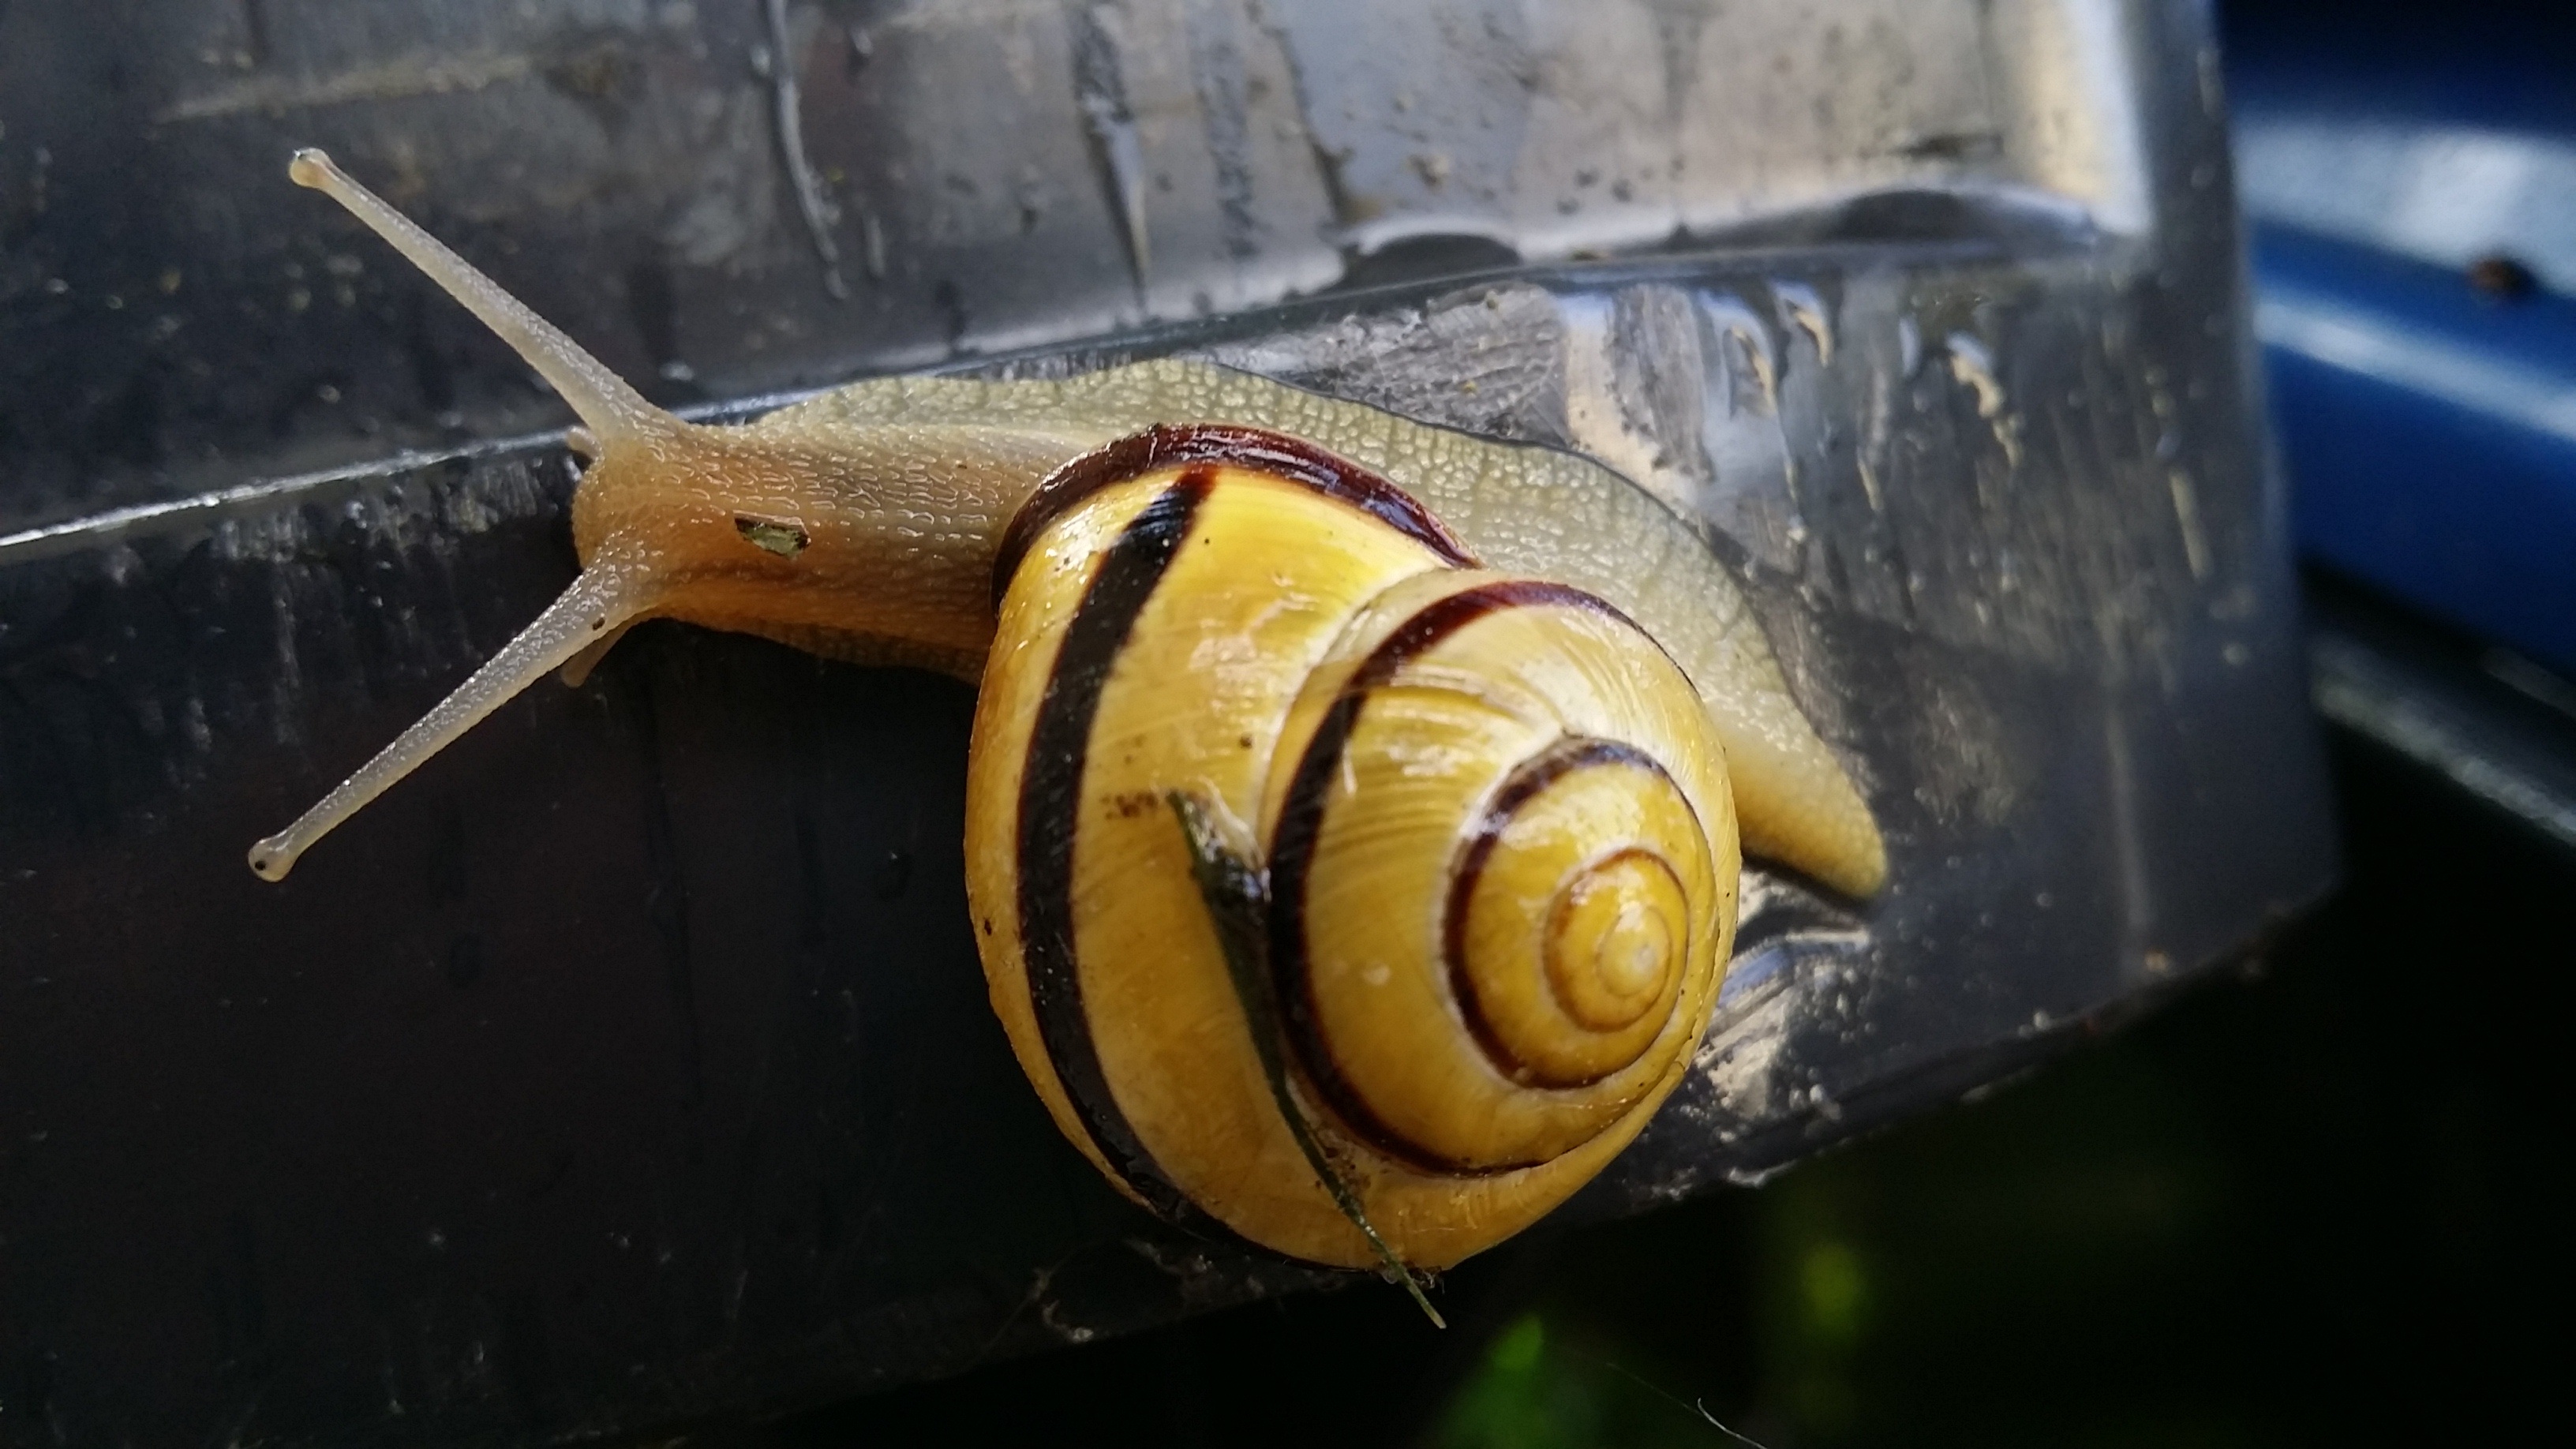
animal, vehicle, yellow, shell, invertebrate, housing, close up, mollusk, snail, slimy, greasy, macro photography, slowly, land snail, snails and slugs, snail slime